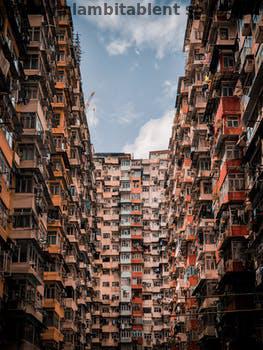
Label: Watermark